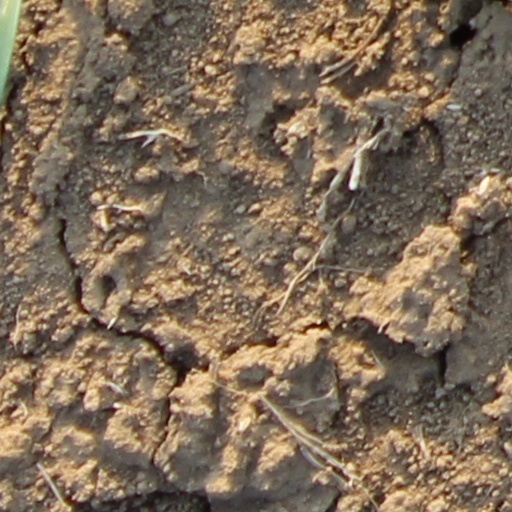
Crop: wheat